Joe Ross (baseball)

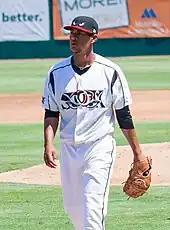
Ross with the Lake Elsinore Storm in

Ross started the 2014 season with the Lake Elsinore Storm of the High–A California League. He was promoted to the Double-A San Antonio Missions during the season.